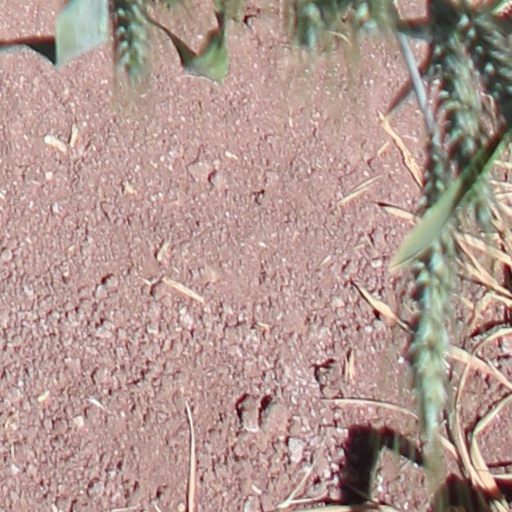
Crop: wheat